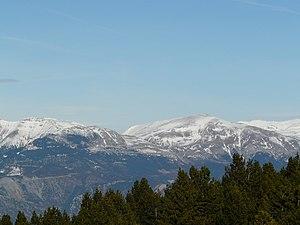
La serra de Moixeró est un massif de montagne de la chaîne des Pyrénées dans les provinces de Barcelone, Lérida et Gérone, en Catalogne, en Espagne. Il mesure 13 km de long pour 8 km de large, et culmine aux Penyes Altes de Moixeró à 2 276 mètres. À cause de la nature sédimentaire de ses roches et de sa position avancée par rapport à la zone centrale des Pyrénées, la serra de Moixeró fait partie du contrefort pré-pyrénéen. Géologiquement parlant, le massif se situe dans la zone sud-pyrénéenne.
Le Parc naturel de Cadi-Moixero est le plus grand parc naturel de Catalogne, en Espagne, et se situe dans le sud-est de la chaîne des Pyrénées.